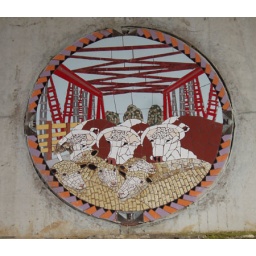
A mosaic under a bridge that crosses the Maribyrnong river between Footscray and Kensington